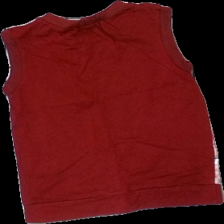
View: back
Type: Top
Category: Children
Brand: Not in the list
Brand text on label: homemade
Colors: Blue, Red, Grey
Material: 100% Cotton
Pattern: Floral print
Cut: Regular
Size: L
Season: All
Price range: 50-100
Recommended usage: Reuse
Description: Childrens top with floral print